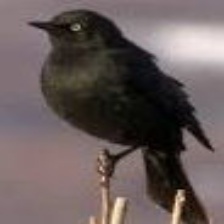
Species: BREWERS BLACKBIRD
Scientific name: EUPHAGUS CYANOCEPHALUS